History of Louisiana

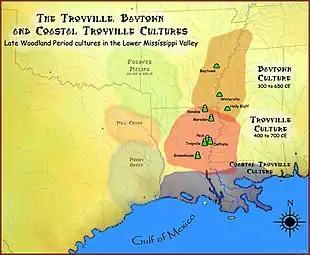
Map showing the geographic extent of the Baytown, Coastal Troyville and Troyville cultures

The Middle Woodland period started in Louisiana with the Marksville culture in the southern and eastern part of the state and the Fourche Maline culture in the northwestern part of the state. The Marksville culture takes its name from the Marksville Prehistoric Indian Site in Avoyelles Parish, Louisiana. These cultures were contemporaneous with the Hopewell cultures of Ohio and Illinois, and participated in the Hopewell Exchange Network.